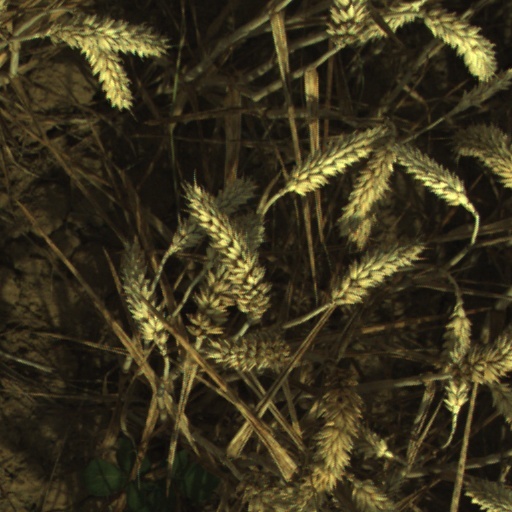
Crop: wheat